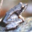
Label: frog